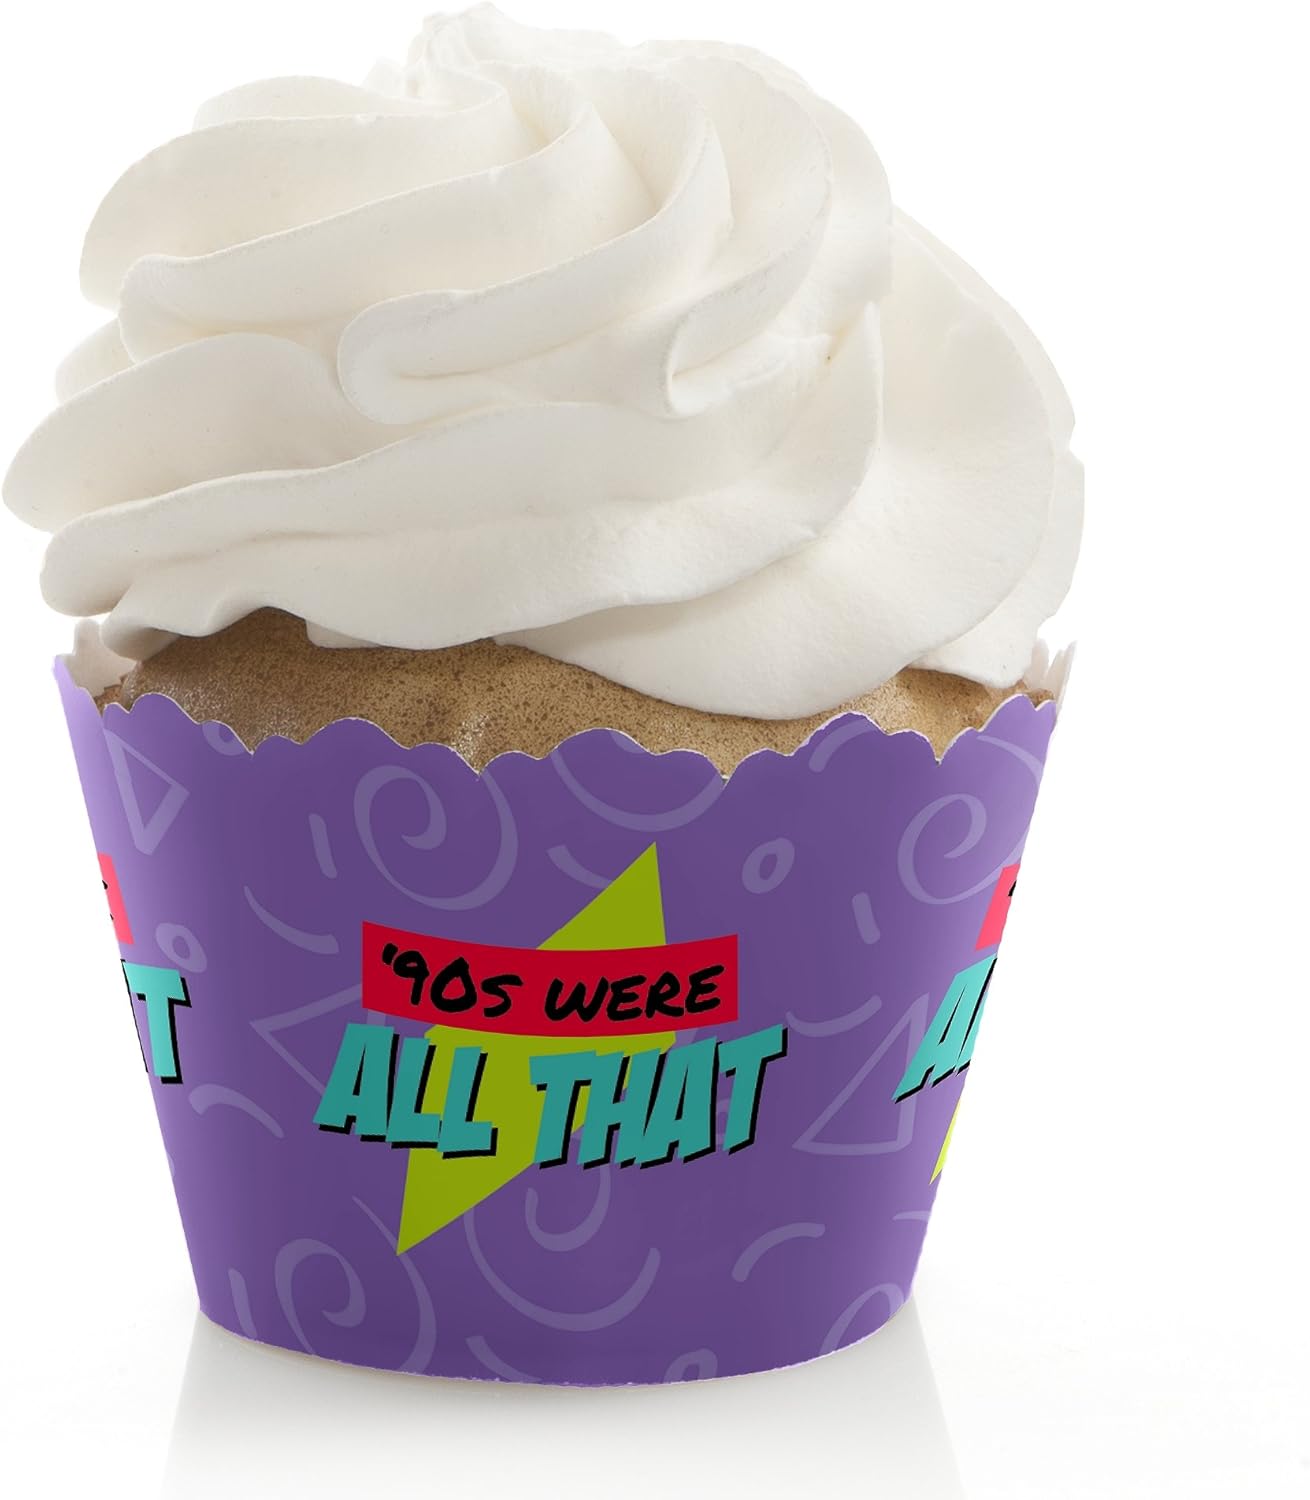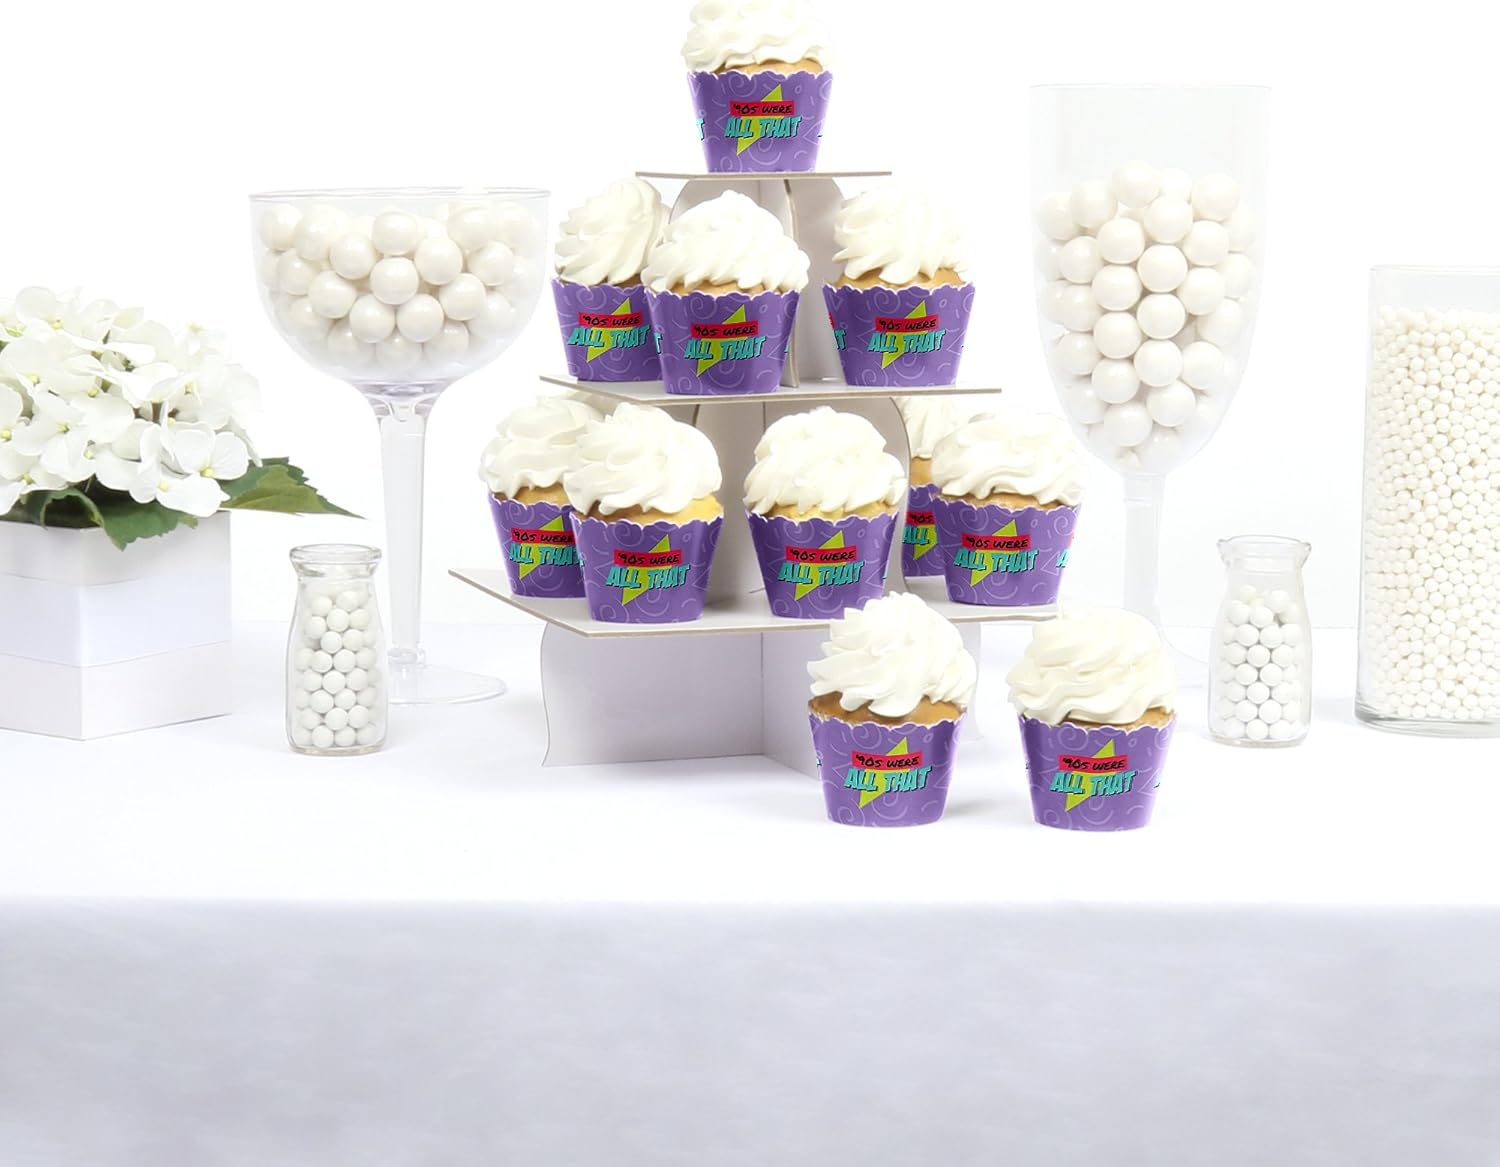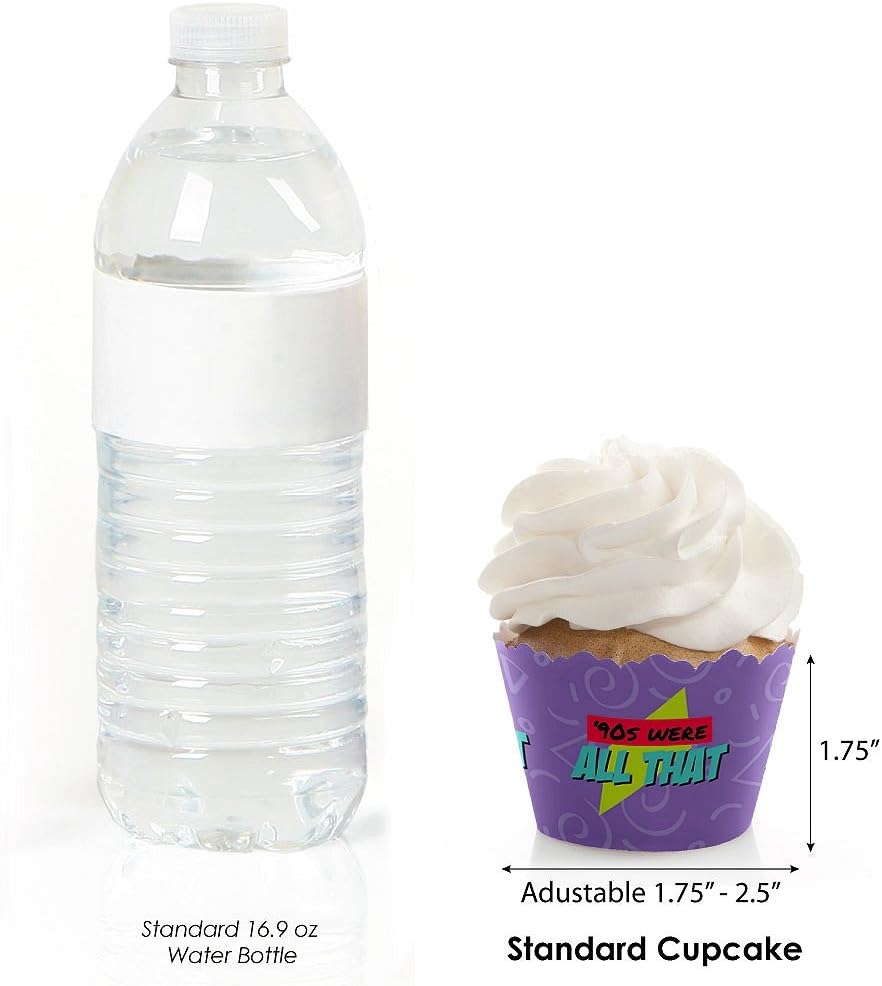
90's Throwback - 1990s Party Decorations - Party Cupcake Wrappers - Set of 12
Category: Toys & Games
These 90's Throwback - 1990s Party Cupcake Wrappers are a stylish addition to any party! They're made of premium-grade paper with a decorative edge, and are such an easy way to dress up frosted cupcakes. You can also use these party cupcake wrappers around empty cupcake liners for a unique treat cup to hold other goodies and candies. Either way, you are sure to get rave reviews of these adorable cupcake wrappers at your party.
Features: 90's Throwback Cupcake Wrappers INCLUDES 12 decorative cupcake wraps. 90's Throwback cupcake supplies are perfect for a 1990s themed party. | SIZE: 90's Throwback cupcake wrappers are adjustable up to 2" wide in diameter. Decorative cupcake wrappers will fit standard and medium sized cupcakes, easily hiding the baking wrapper and creating a pretty party treat. | EASY PARTY DECORATIONS: 90's Throwback 1990s themed party cupcake wrappers make it easy to style a 1990s throwback themed event. Create impressive cupcake towers with decorated treats placed on a tiered stand at the buffet table, style adorable tables with individual cupcakes at each placesetting, or make creative centerpieces using decorated cupcakes and a coordinating treat stand. | PREMIUM PARTY SUPPLIES: 90's Throwback cupcake wrappers are professionally printed on heavy-duty cardstock paper with a photo-like shine. They are individually inspected and carefully packaged by hand. Cupcake wrappers will arrive flat but easily turn into a perfect-sized circular wrap using the tab and slot closure. Decorative cupcake wrappers wrap around a finished cupcake for perfect party decorations! | MADE IN THE USA: 90's Throwback - 1990s Party Decorations - Party Cupcake Wrappers are designed and manufactured at our Wisconsin facility using materials that are Made in America.